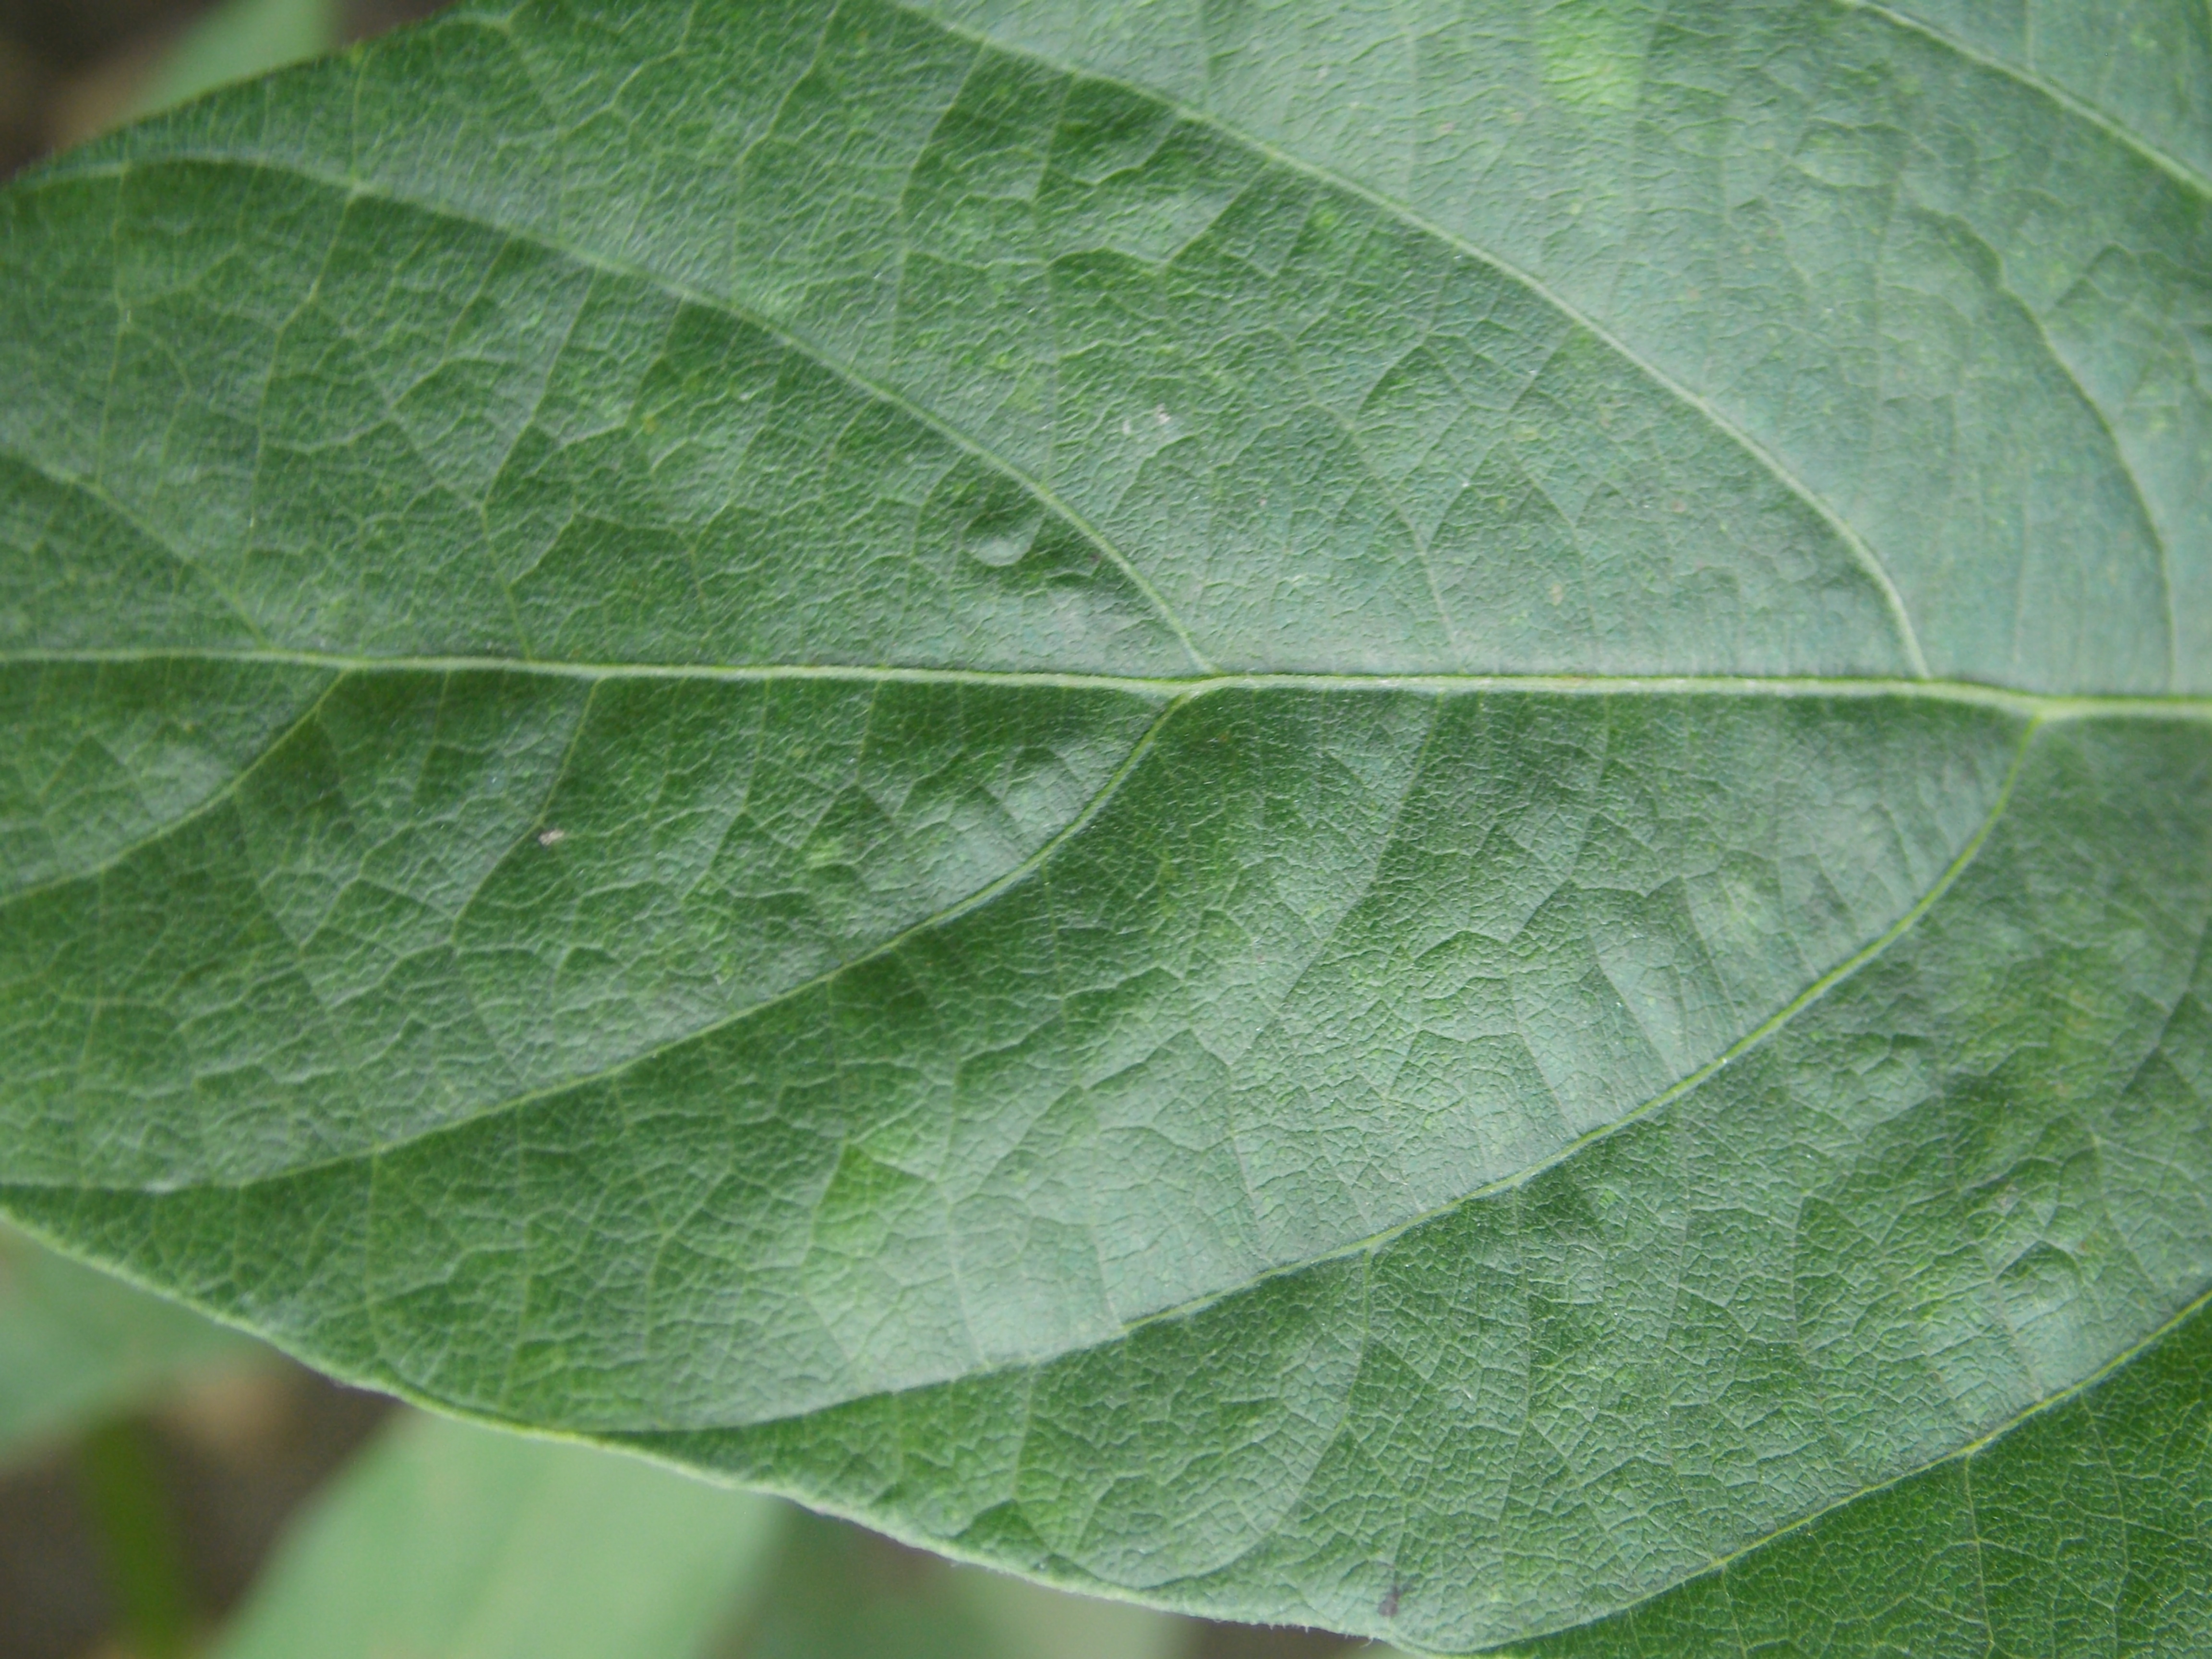
Label: Healthy